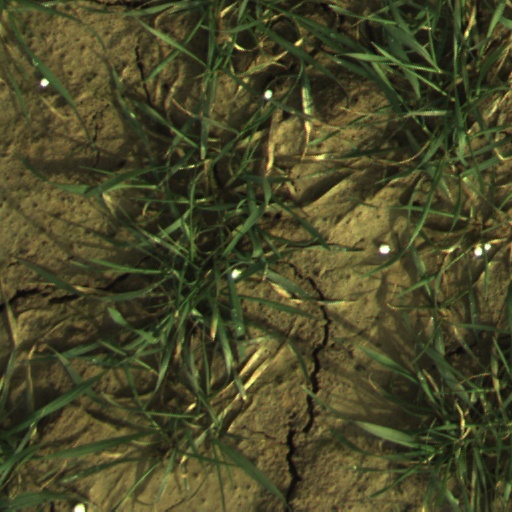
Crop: wheat